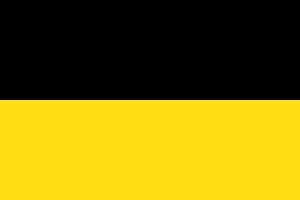
La maison de Habsbourg /abz.buʁ/ en allemand : Habsburg, /ˈhaːps.bʊʁk/ ou maison d'Autriche est une importante maison souveraine d'Europe connue entre autres pour avoir fourni tous les empereurs du Saint-Empire romain germanique entre 1452 et 1740, ainsi qu'une importante lignée de souverains d'Espagne et de l'empire d'Autriche, puis de la double monarchie austro-hongroise. La dynastie porte le nom de « maison de Habsbourg-Lorraine » depuis 1780.
Dans la Confédération germanique, un Standesherr était le chef d'une ancienne maison princière ou comtale du Saint-Empire romain germanique dont les possessions avaient été médiatisées.